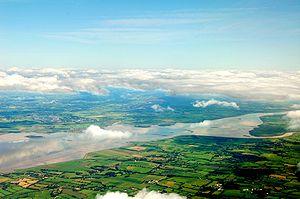
Shannon est une ville du comté de Clare en Irlande. C’est l’une des deux villes nouvelles d’Irlande. Elle a acquis le statut de ville le 1ᵉʳ janvier 1982. La ville de Shannon comptait 8 561 habitants en 2002.